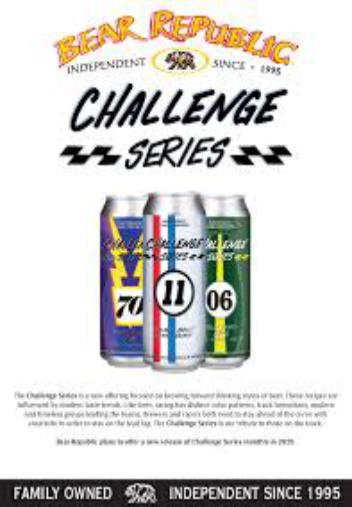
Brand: Bear Republic
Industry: Food